Katie Roiphe

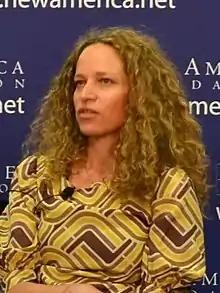
Roiphe in 2013

Katie Roiphe (born July 13, 1968) is an American author and journalist. She is best known as the author of the non-fiction book "The Morning After: Sex, Fear, and Feminism on Campus" (1993). She is also the author of "Last Night in Paradise: Sex and Morals at the Century's End" (1997), and the 2007 study of writers and marriage, "Uncommon Arrangements". Her 2001 novel "Still She Haunts Me" is an imagining of the relationship between Charles Dodgson (known as Lewis Carroll) and Alice Liddell, the real-life model for Dodgson's "Alice's Adventures in Wonderland". She is also known for allegedly planning to name the creator of the Shitty Media Men list in an article for "Harper's Magazine".